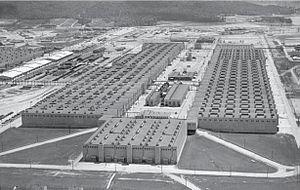
K-25 est le nom de code donné par le projet Manhattan au programme de production d'uranium enrichi pour les bombes atomiques utilisant la méthode de diffusion gazeuse. À l'origine le nom de code du produit, au fil du temps il est venu se référer au projet, l'usine de production située aux Clinton Engineer Works d'Oak Ridge dans le Tennessee, le principal bâtiment construit pour la diffusion gazeuse, et finalement le site.